Question: Please indicate a possible affordance area of the bench that can be used for lying on
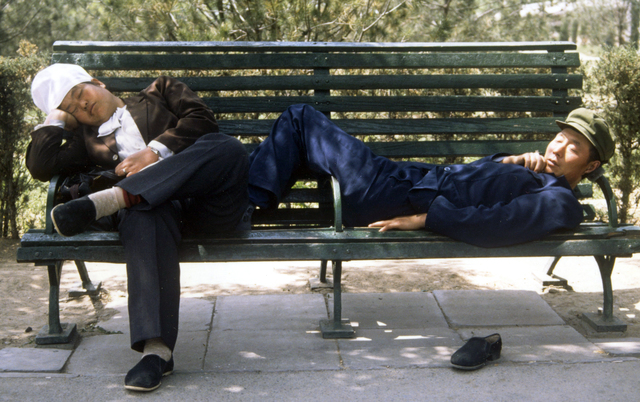
Answer: [17.5, 210.5, 638.5, 261.5]